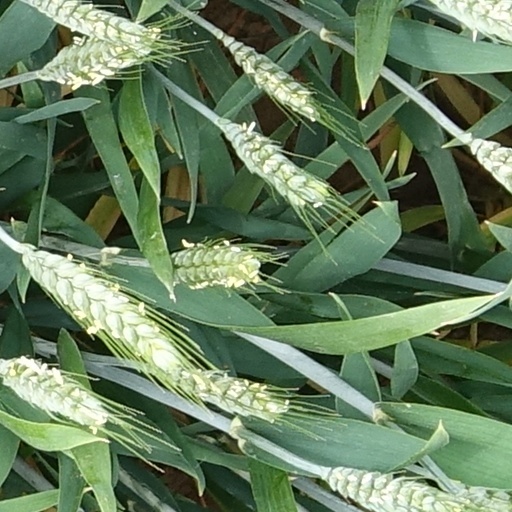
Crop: wheat